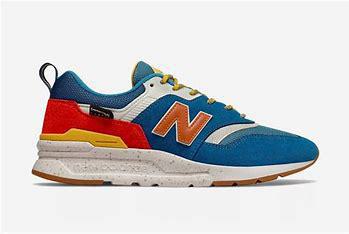
Brand: New
Model: Balance New Balance 997H